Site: brandenburg
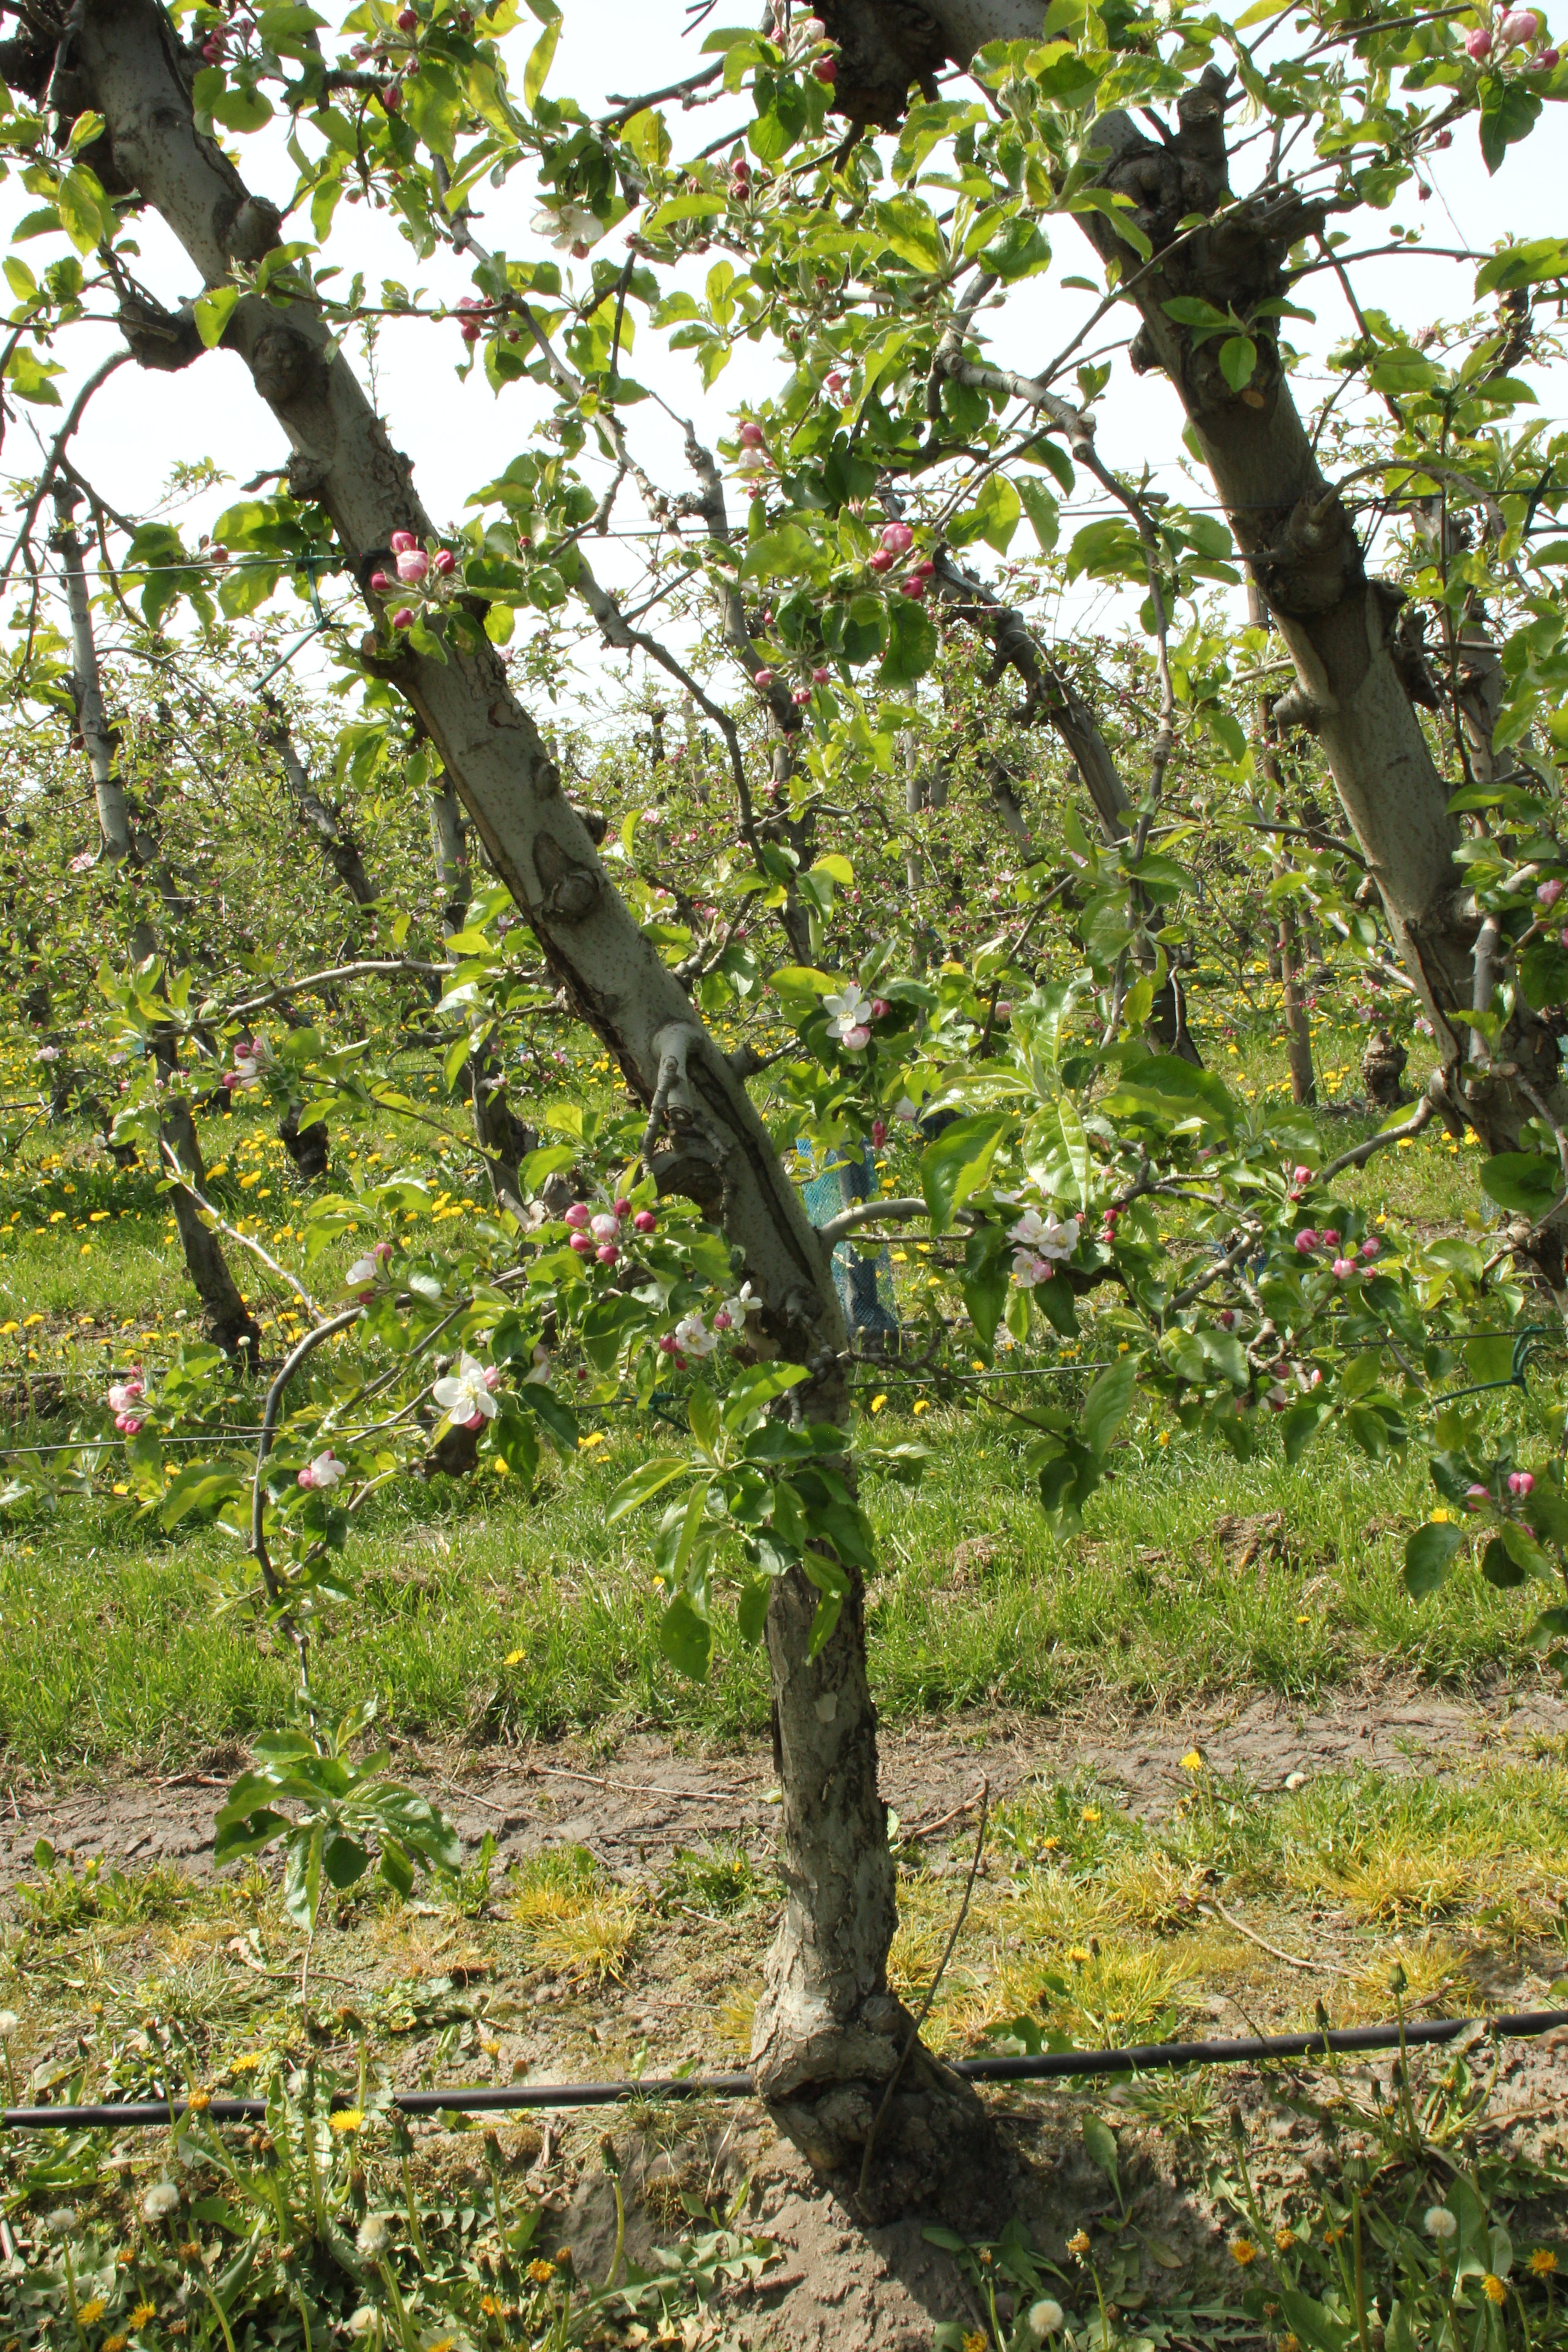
Growth stage (BBCH 60): Flowering